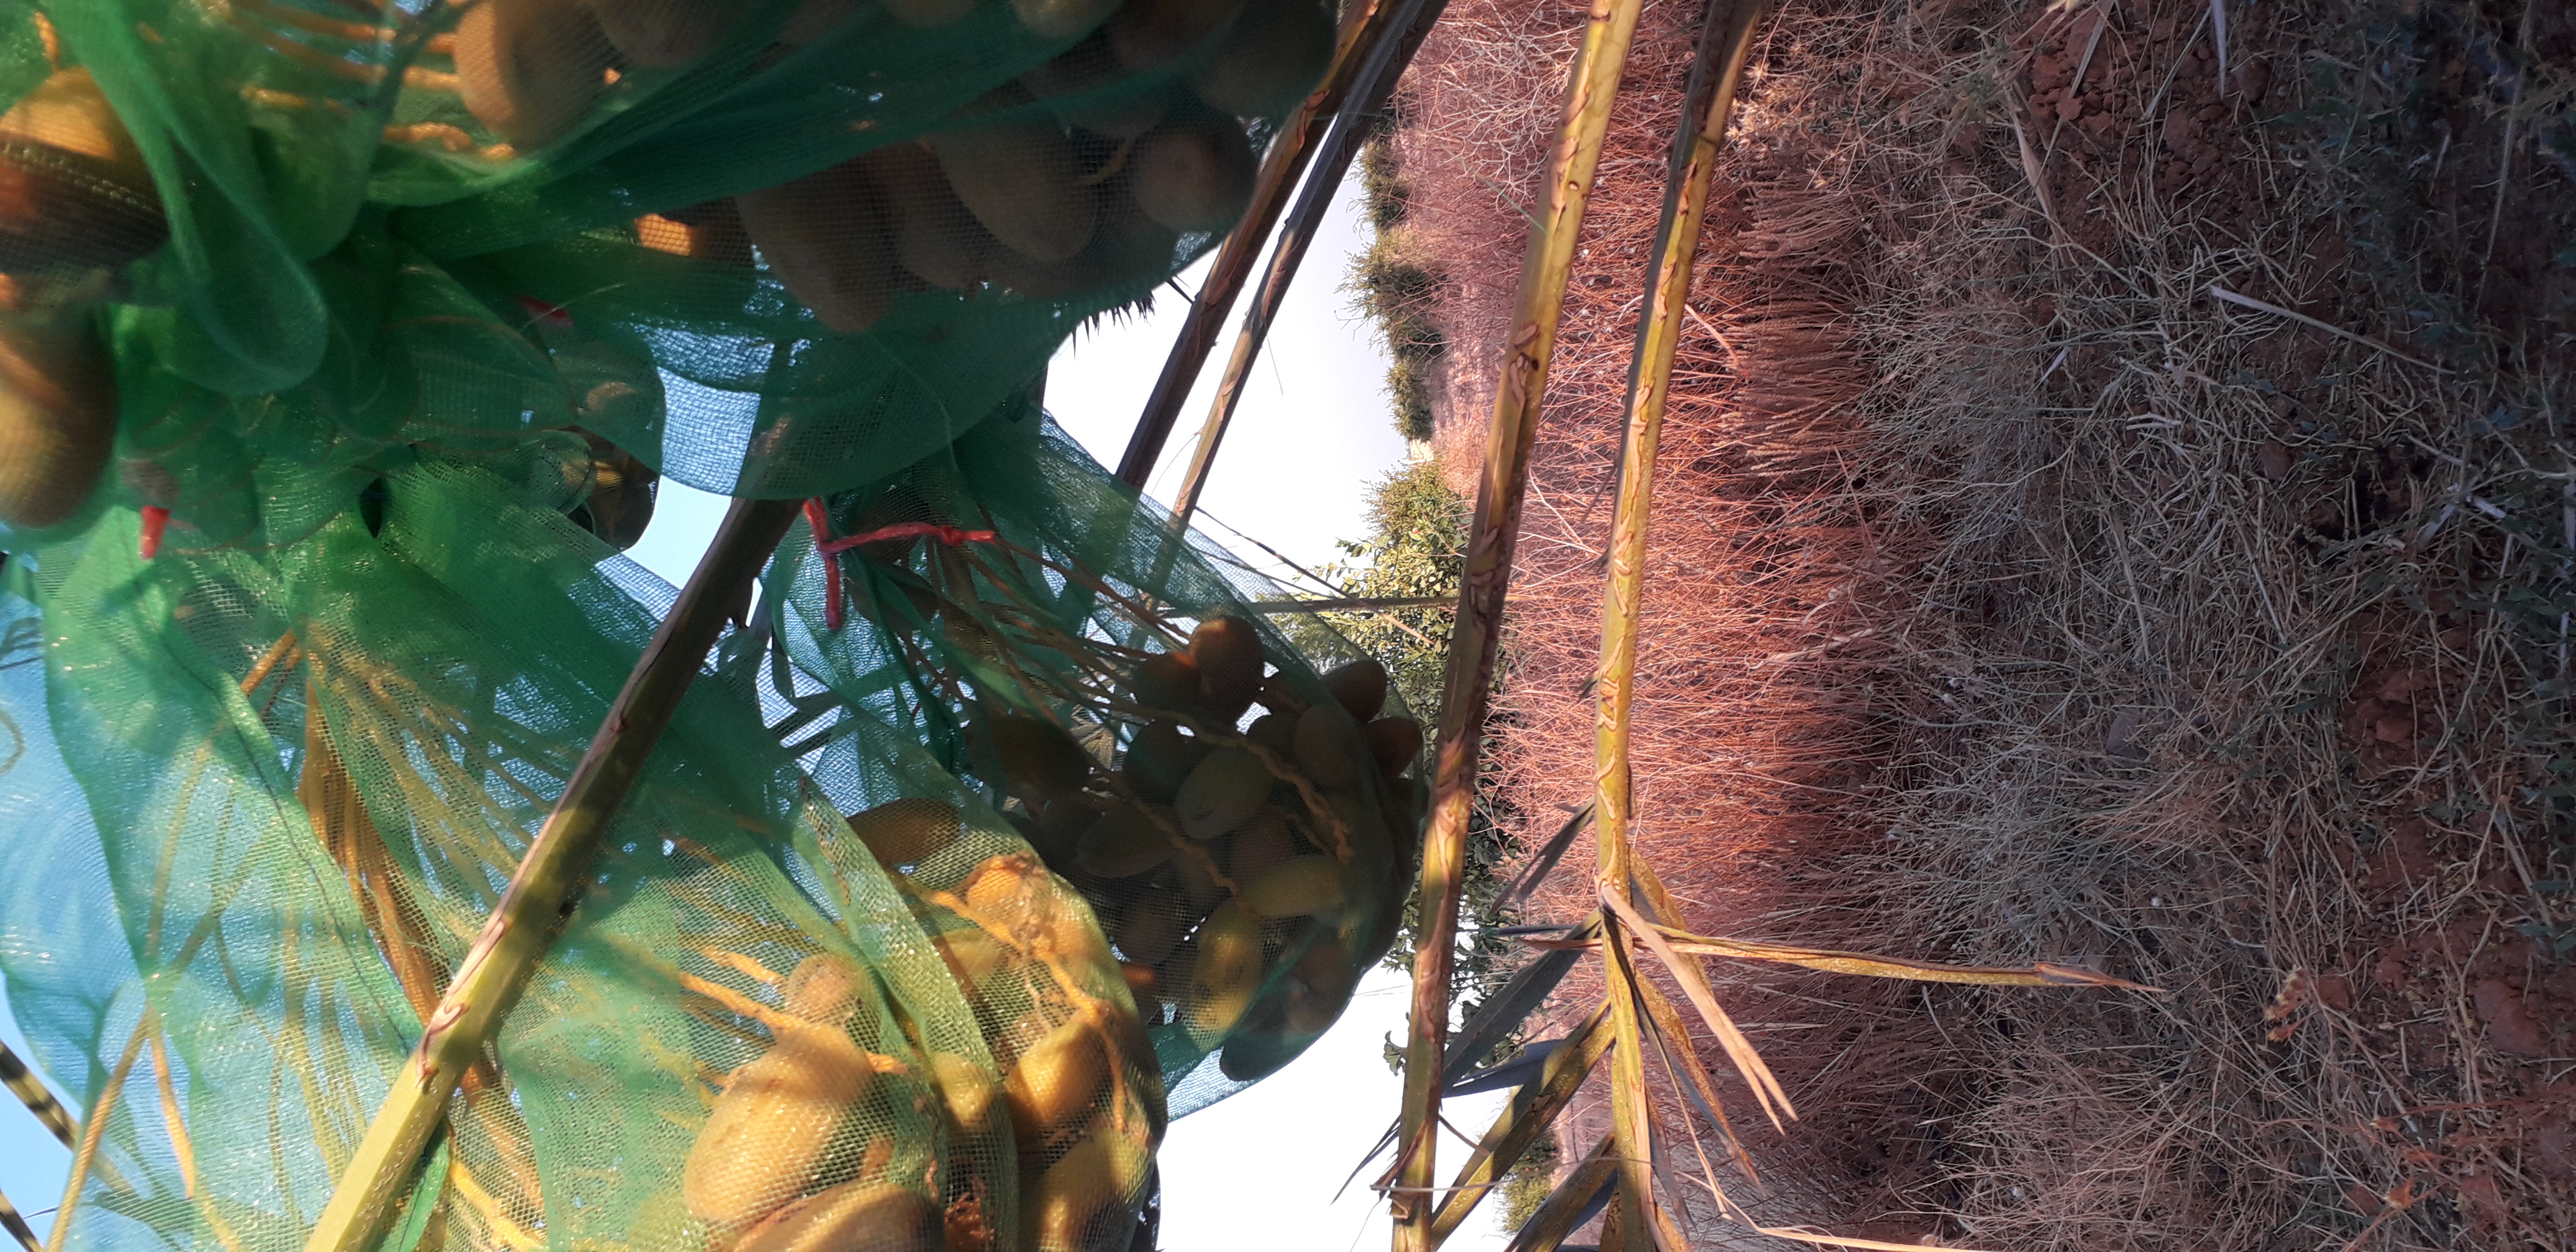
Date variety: Boumajhoul